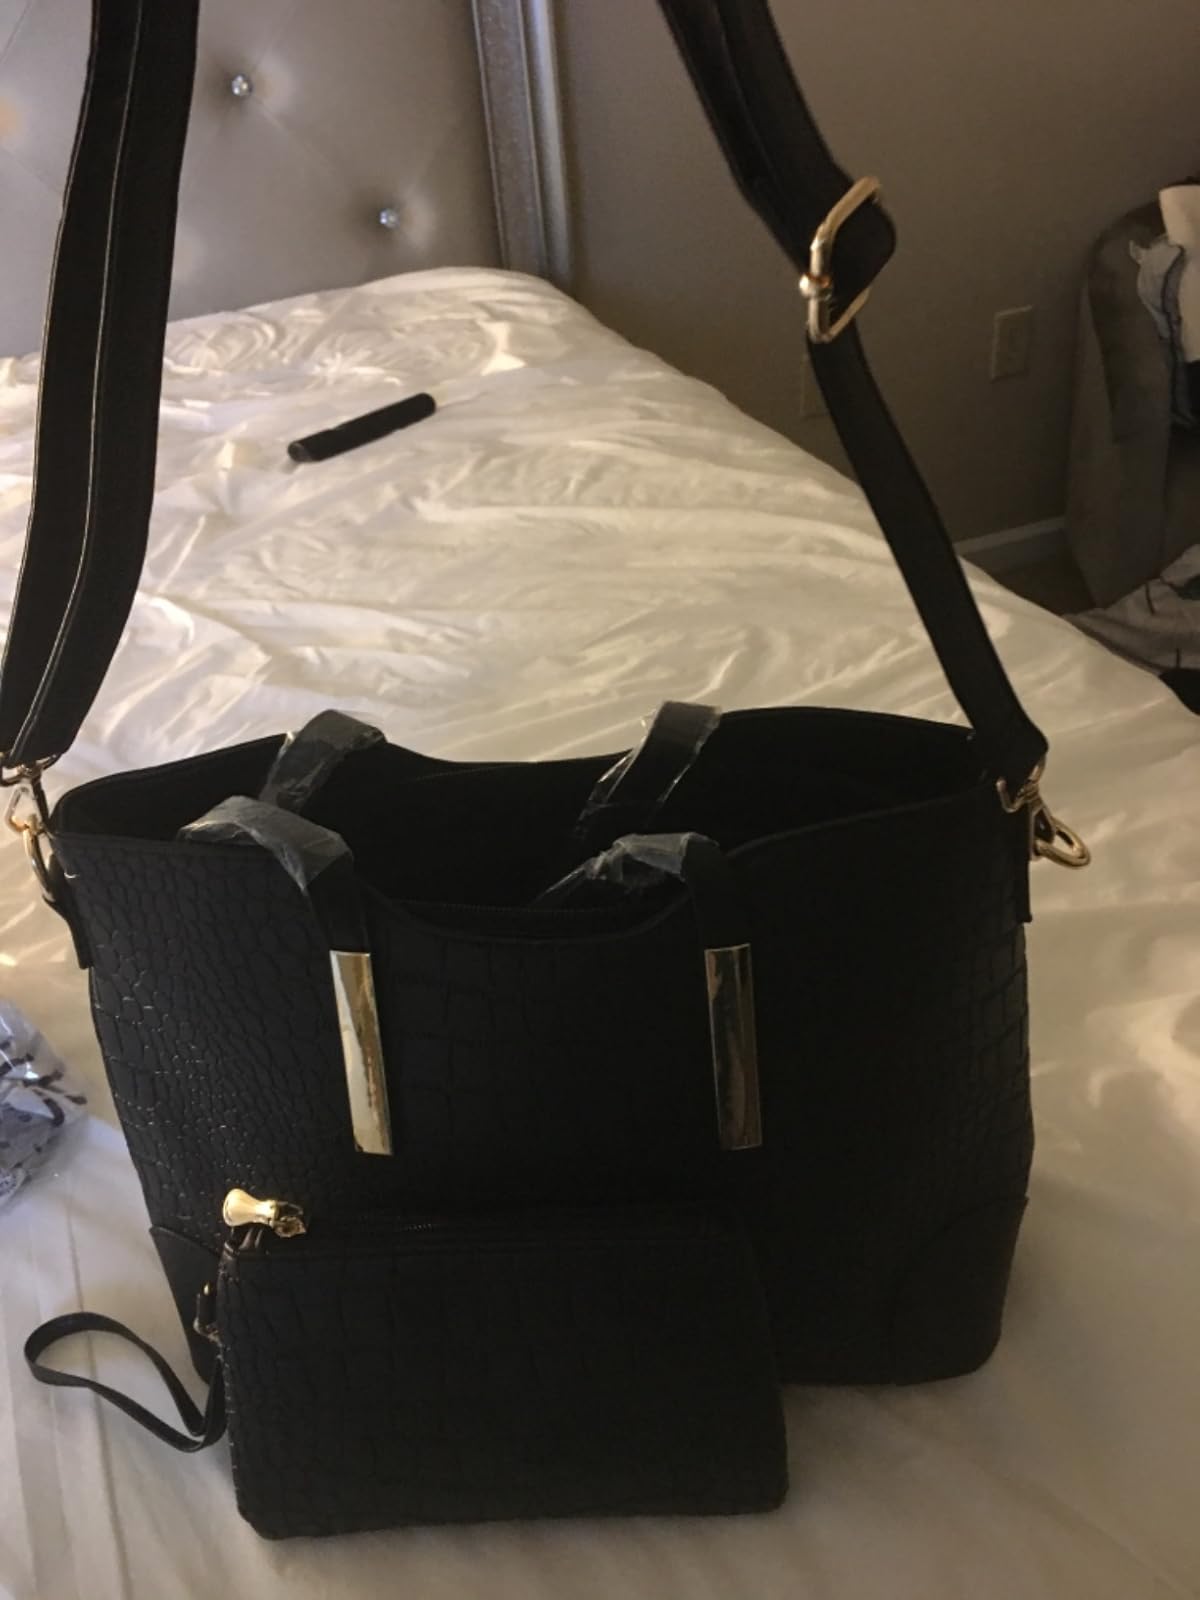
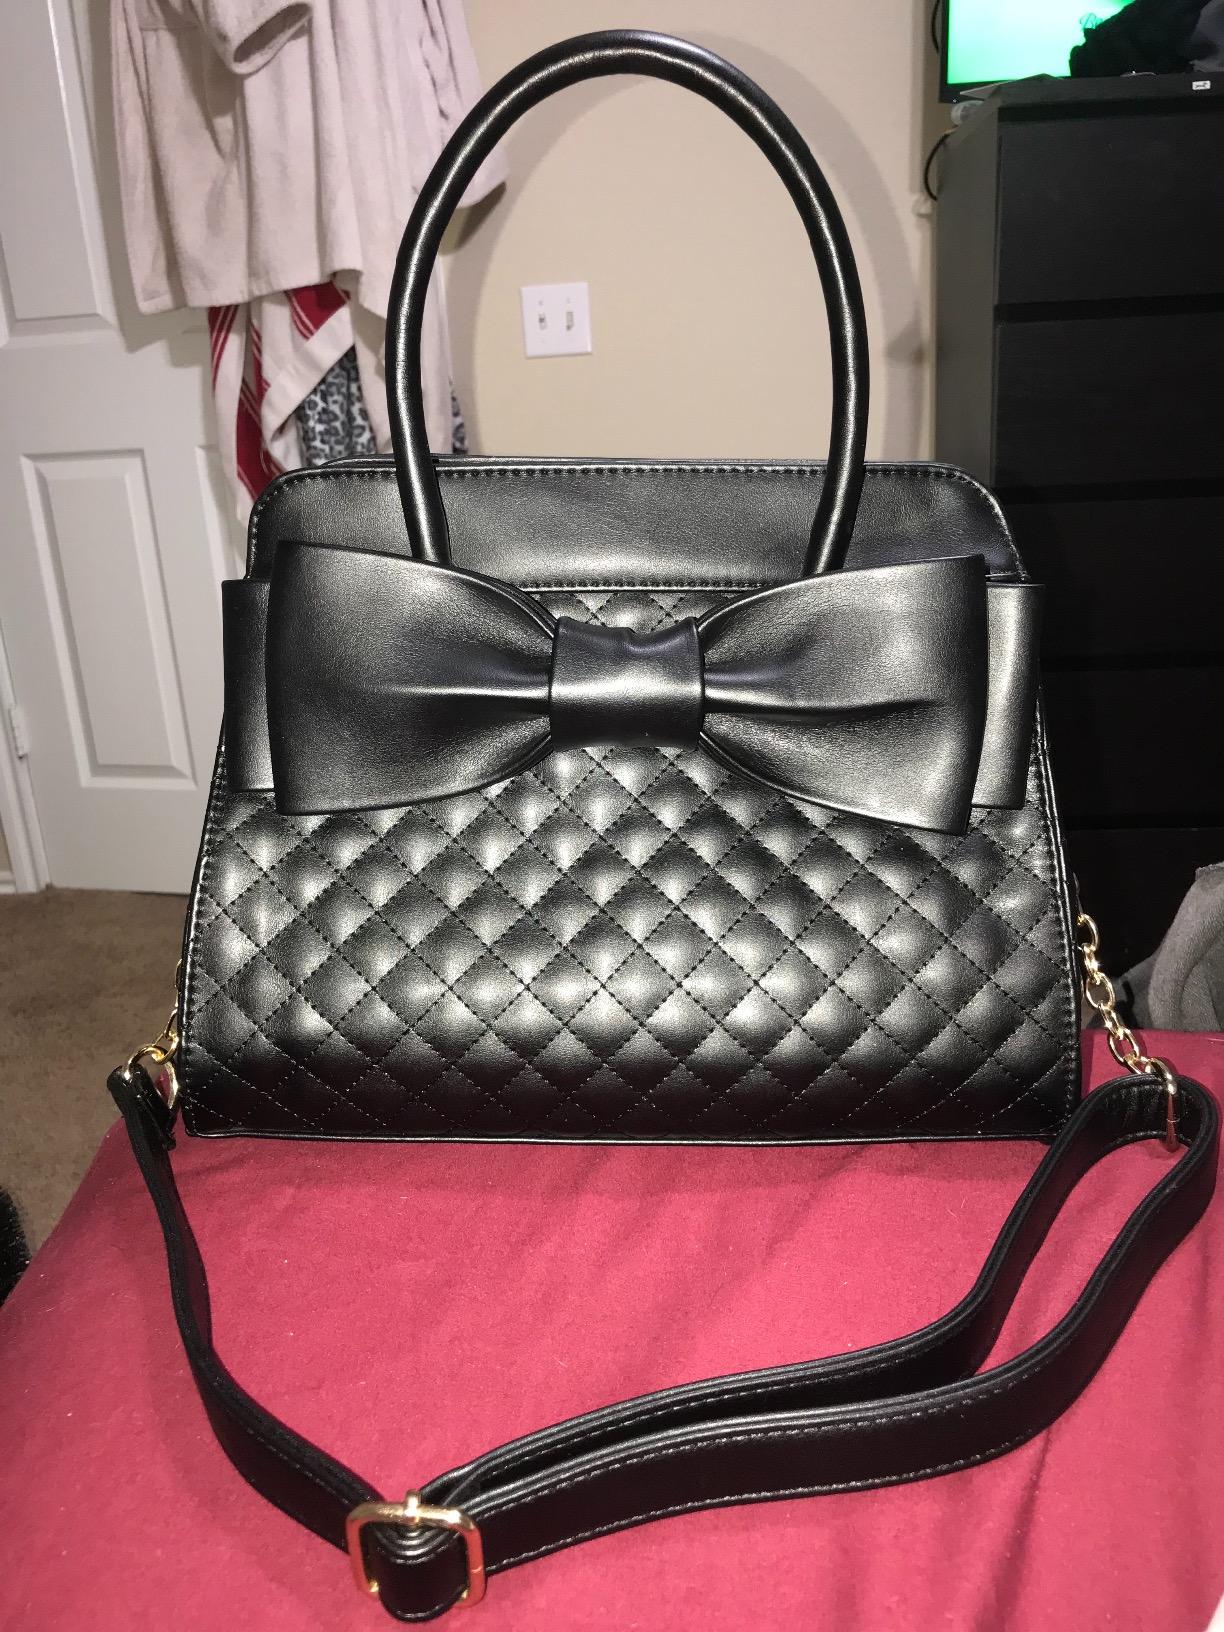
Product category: accessories_handbag
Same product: no